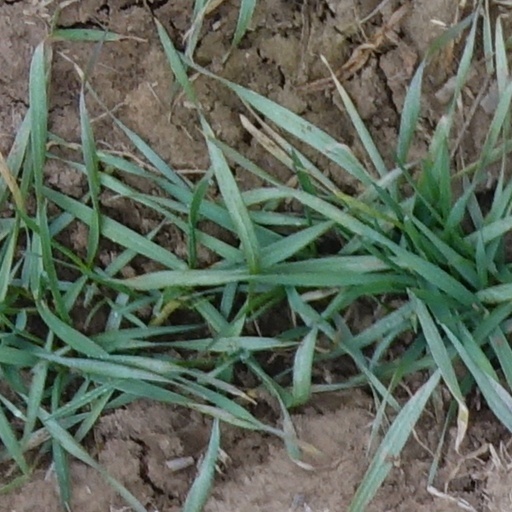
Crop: wheat